Industrial heritage

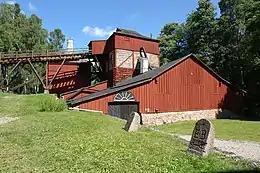
Engelsberg Ironworks, Sweden

Many industrial heritage sites are under private ownership, limiting public authority over their preservation and future use. When protection rights are held by private individuals, public institutions may face limitations in coordinating reuse strategies or facilitating the interpretation of the site.